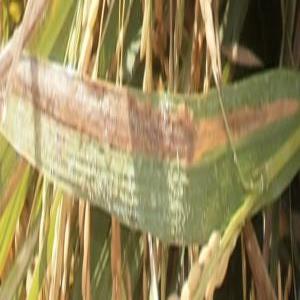
Disease: Bacterialblight